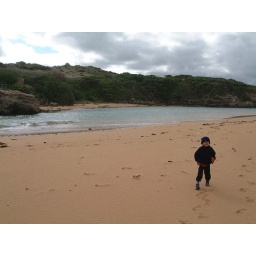
Little boy strolling on sand beach in Warnambool. Just migrated to Australia form Africa